New System of Musical Theory

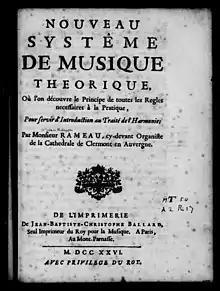
Title page of Rameau’s New System of Musical Theory

The "New System of Musical Theory" (")" published in 1726, is the second treatise on musical theory written by the composer Jean-Philippe Rameau.